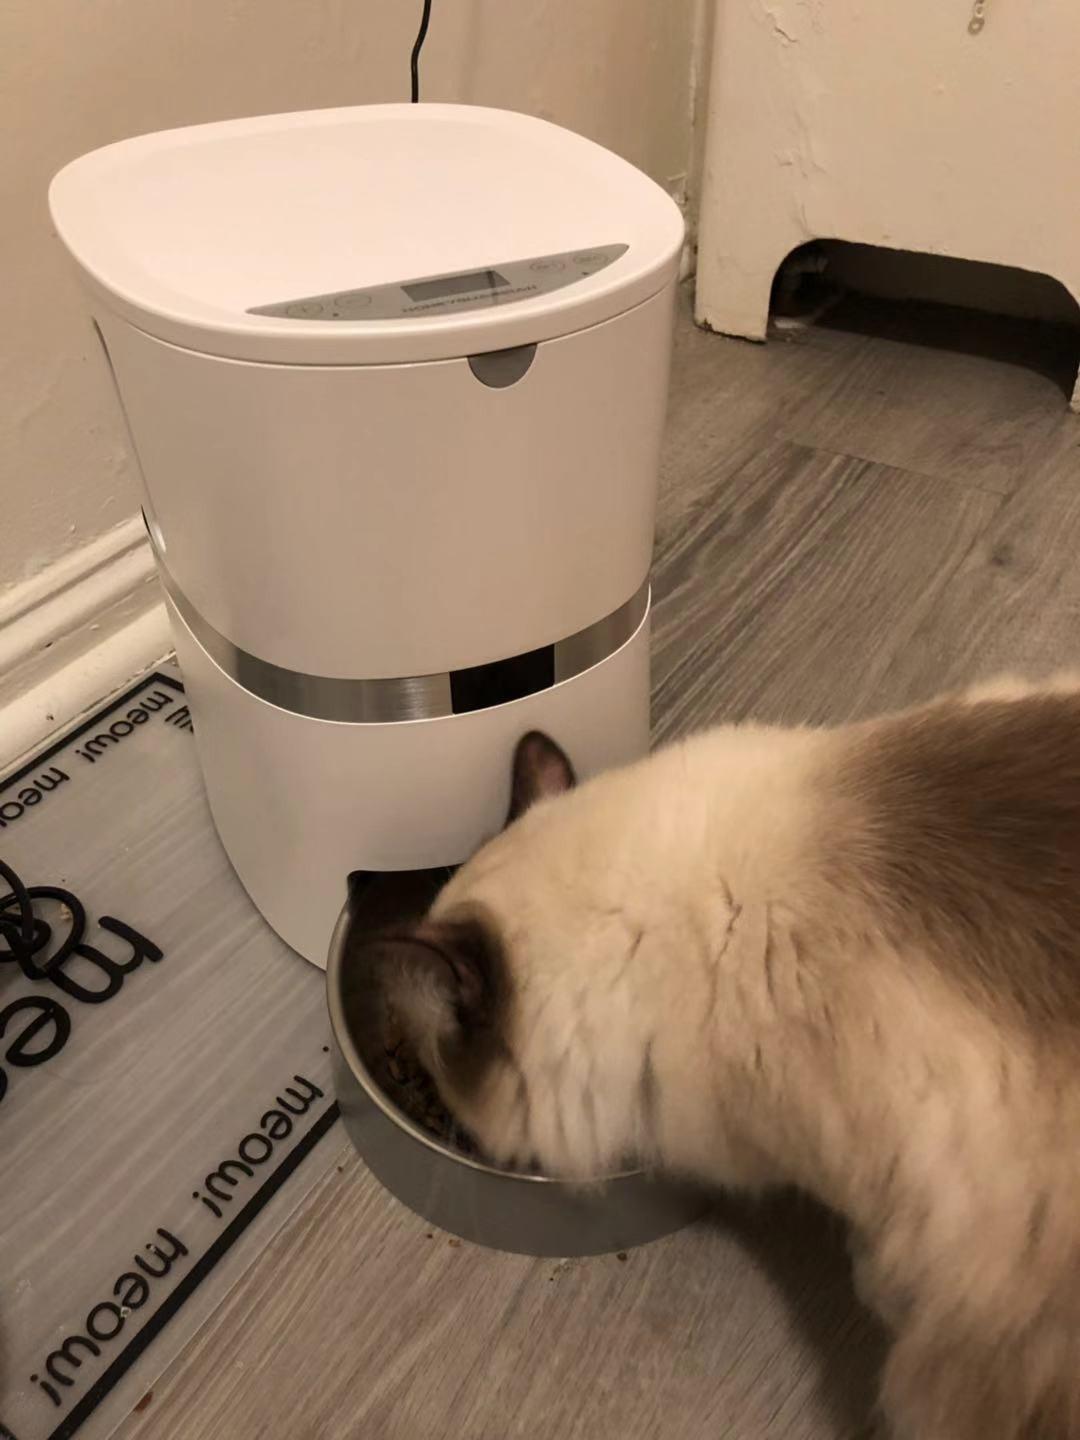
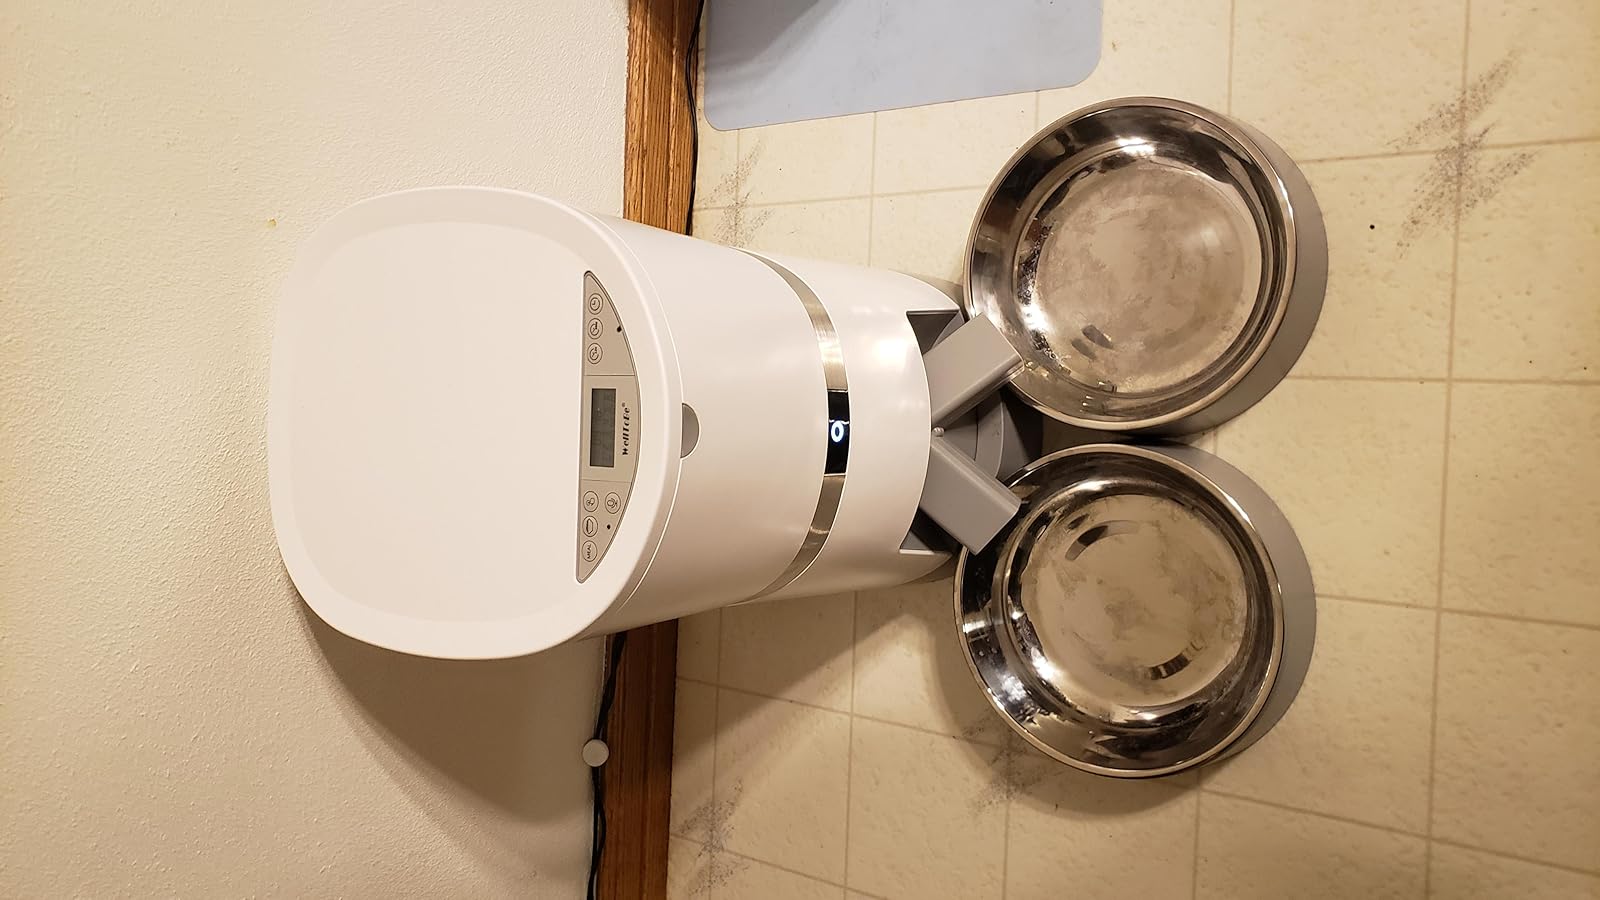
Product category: items_feeder
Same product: no